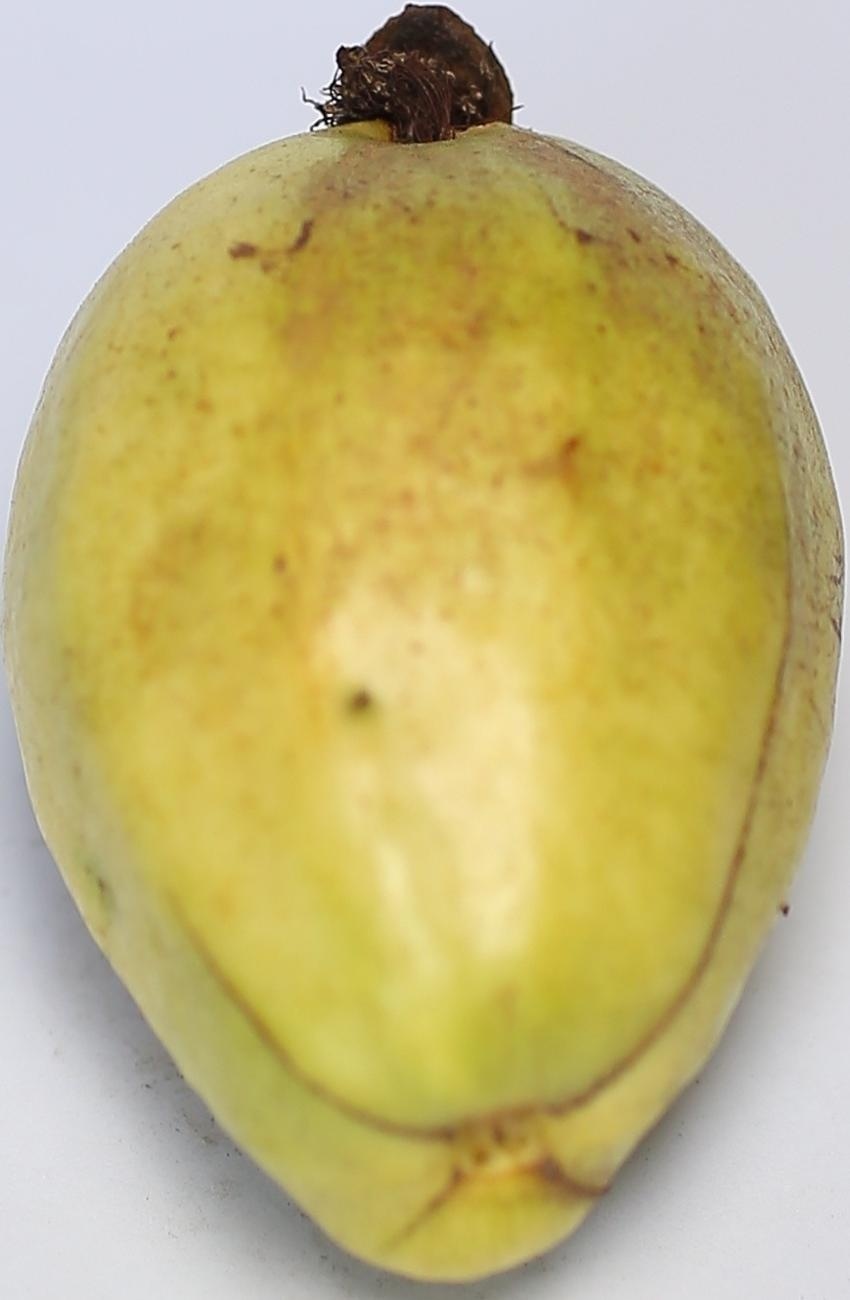
Maturity: mature-green
Variety: thadhrami